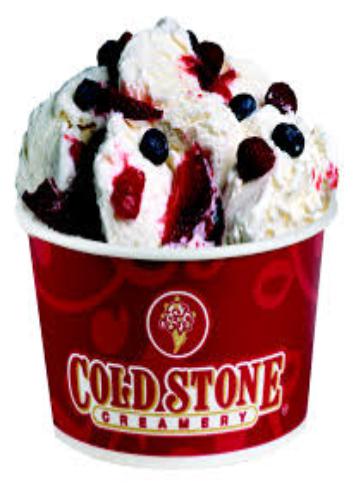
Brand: Cold Stone Creamery
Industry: Food